Song and Dance Man (film)

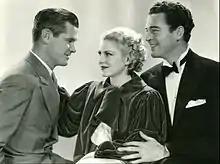
Still with Paul Kelly, Claire Trevor, and Michael Whalen

Song and Dance Man is a 1936 American drama film directed by Allan Dwan, written by Maude Fulton, adapted from the play by George M. Cohan. It stars Claire Trevor, Paul Kelly, Michael Whalen, Ruth Donnelly, James Burke and Helen Troy. It was released on March 11, 1936, by 20th Century Fox.